Bill Haywood

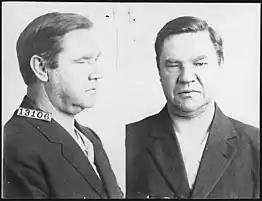
William Haywood mug shot at the United States Penitentiary, Leavenworth in 1918

In 1913, Haywood was involved in the Paterson silk strike. He and approximately 1,850 strikers were arrested during the course of the strike. Despite the long holdout and fundraising efforts, the strike ended in failure on July 28, 1913.